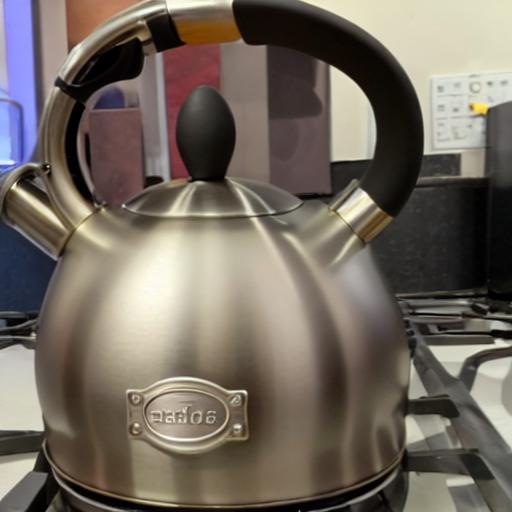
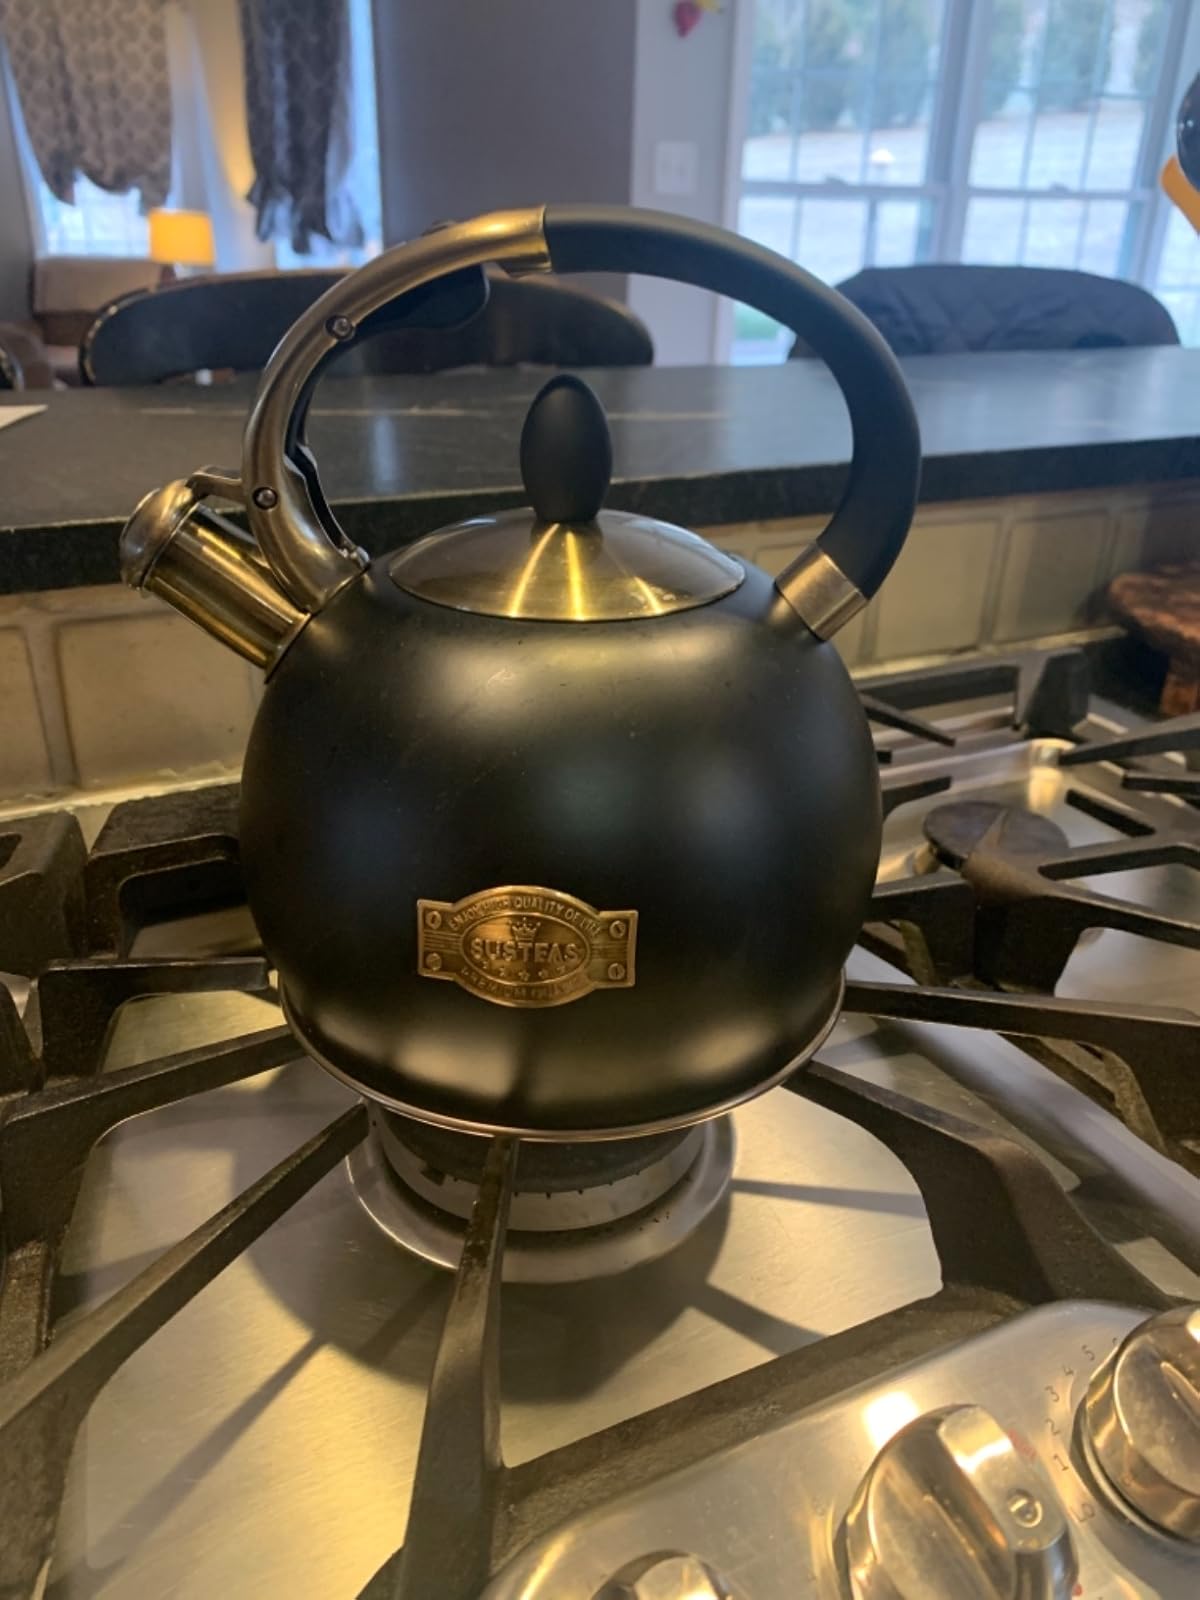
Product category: items_kettle
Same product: no